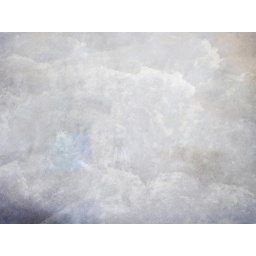
sky in water